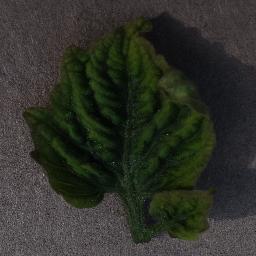
Label: Tomato___Tomato_Yellow_Leaf_Curl_Virus